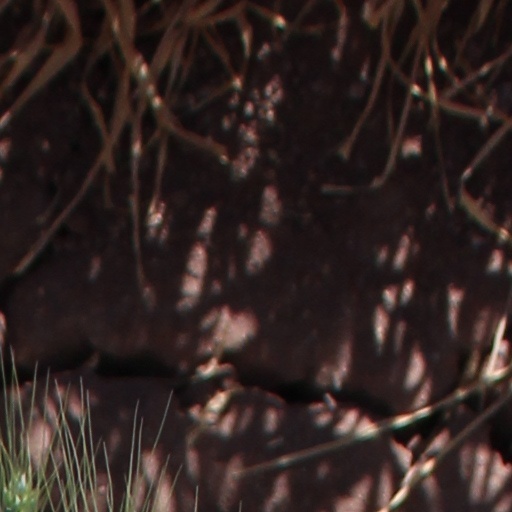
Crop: wheat